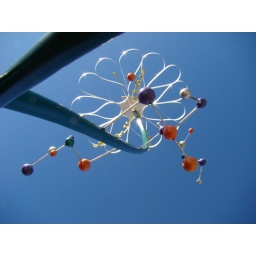
view up to the flower from the seat in the leaves